Cavriana

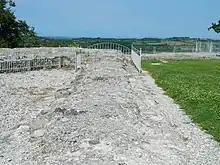
View from the ruins of the old castle towards the Alps and the Garda Lake.

The main historic buildings are Villa Mirra, which belonged to the Gonzaga family, and the ruins of the old castle, which was demolished around 1770 by the Austrians.